In a Little While

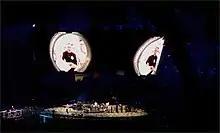
During the performance of "In a Little While", U2 made contact with Belgian astronaut Frank DeWinne who read the lyrics.

The song was also played several times during the U2 360° Tour. During the YouTube live-streamed concert from the Rose Bowl, released on the 2010 "U2360° at the Rose Bowl" concert video, lyrics from "In a Little While" were read by Belgian astronaut Frank DeWinne from the International Space Station.